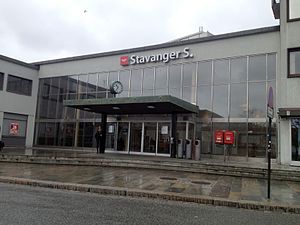
Stavanger Station
Hovedindgangen til Stavanger Stations banegård
Stavanger Station er en jernbanestation i Stavanger i Norge, der er endestation for Sørlandsbanen og den del af den, der hedder Jærbanen. Stationen ligger 598, 70 km fra Oslo, 5,3 meter over havet. Området hvor stationsbygningen ligger hed oprindeligt Adamsmarken og tilhører den centrale bydel Kannik.